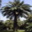
Label: palm_tree